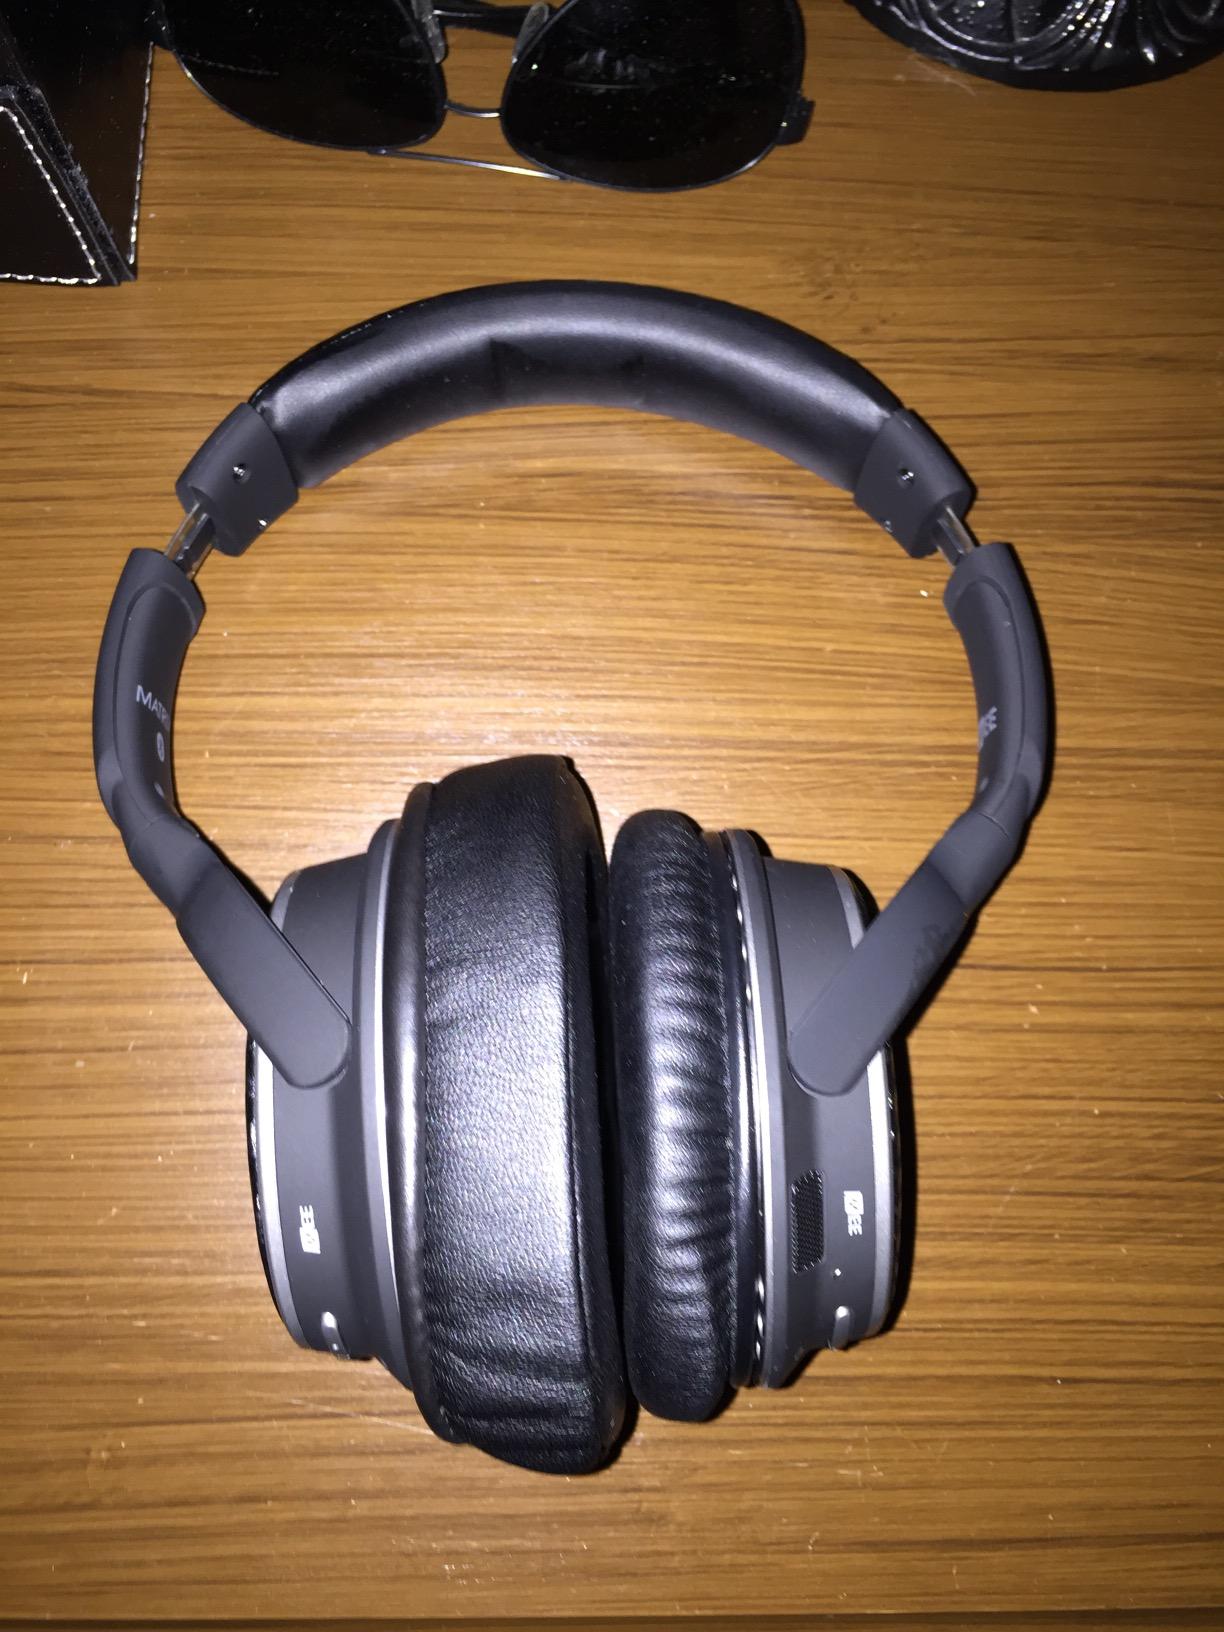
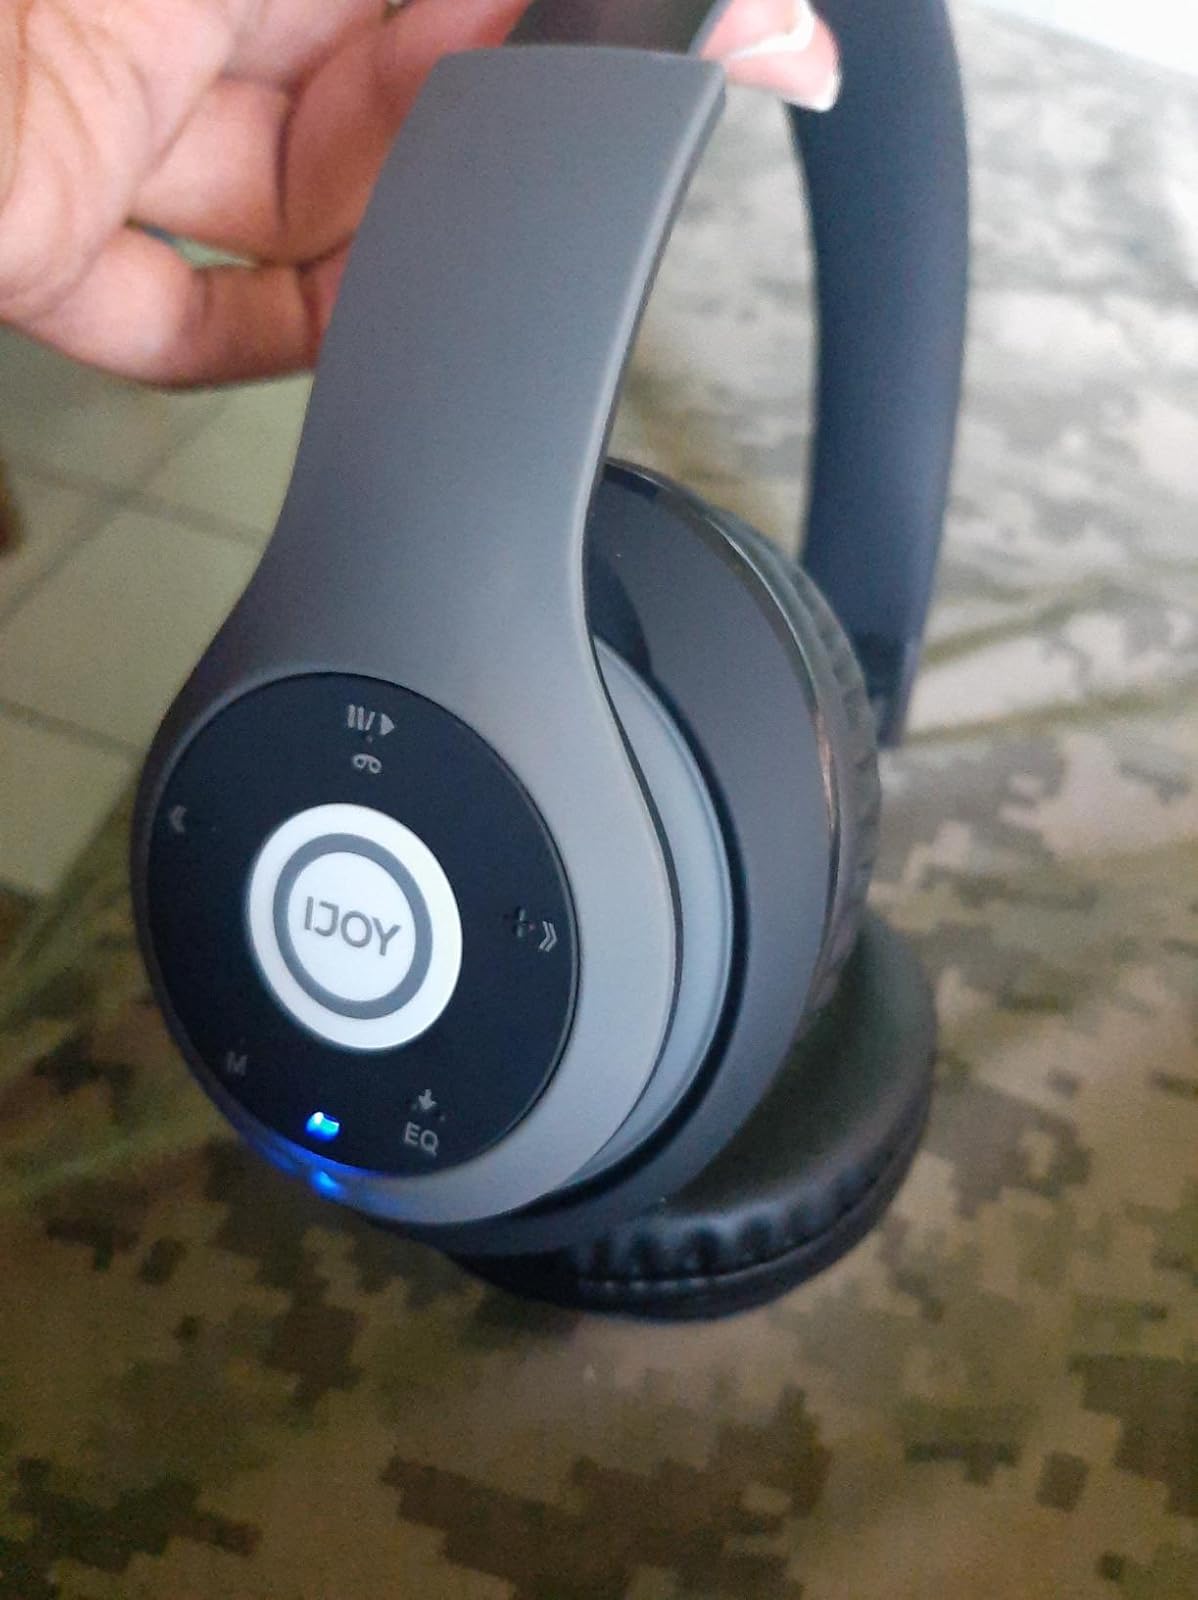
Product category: headphones
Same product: no